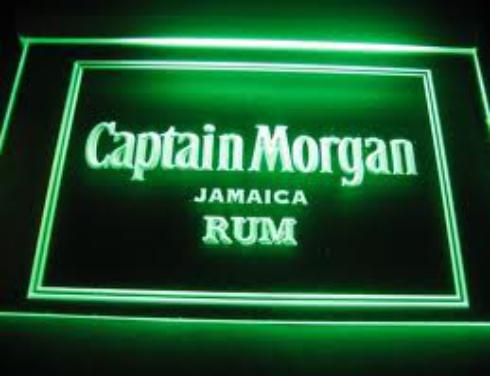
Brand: Captain Morgan
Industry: Food